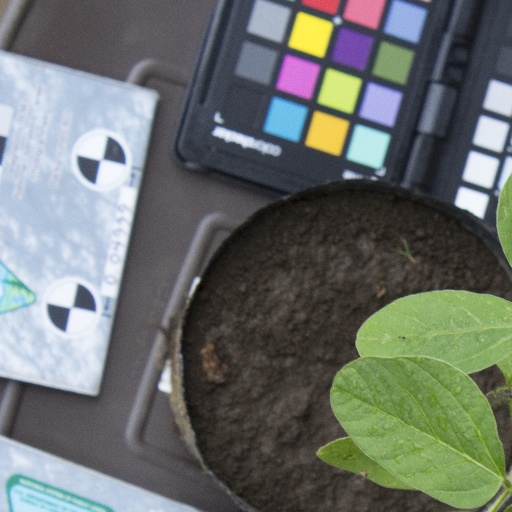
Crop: soybean